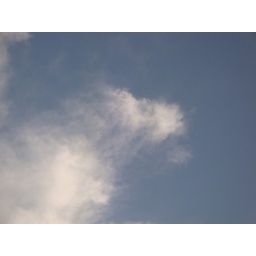
lion in the sky